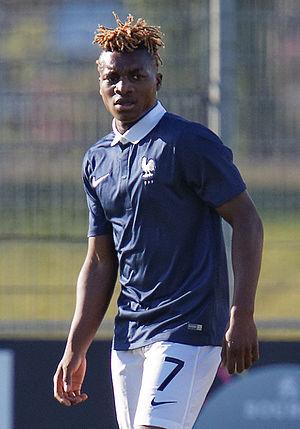
Allan Saint-Maximin, né le 12 mars 1997 à Châtenay-Malabry, est un footballeur français évoluant au poste de milieu de terrain à Newcastle United.